Heizer, Kansas

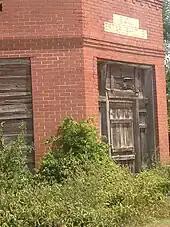
The entrance to the Heizer bank as it was in 2016

At its peak, the Heizer had numerous places of business. They included: Train Depot (seen here in its prime), blacksmith, hotel, stockyard, lumberyard, church, school, several grain elevators, general stores, hardware store, Heizer Creamery Co, bank established in 1911. Many of these businesses can be seen in the 1902 map here. None of these businesses are in operation today. Only a few of the original buildings still exist, and most are condemned.